Jaggu Dada

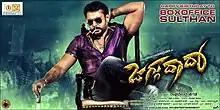
Theatrical release poster

Jaggu Dada is a 2016 Indian Kannada-language masala film directed and produced by Raghavendra Hegde. The film stars Darshan as the lead protagonist and actress Deeksha Seth as the female lead. Rachita Ram make guest appearances. It was released on 10 June 2016 across Karnataka.